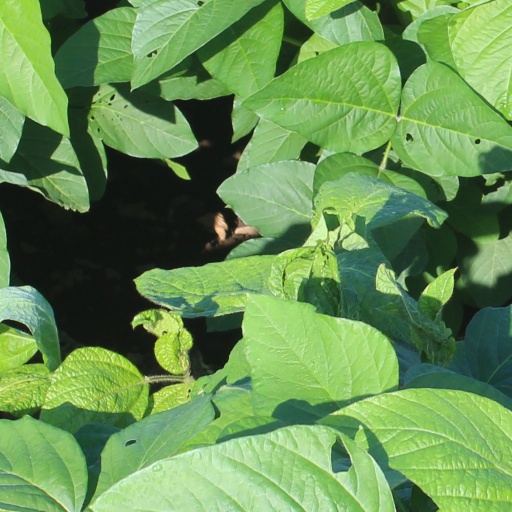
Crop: soybean